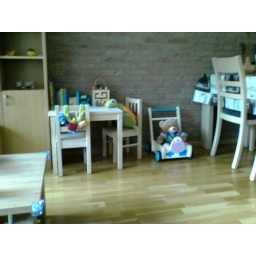
The table and chair in place